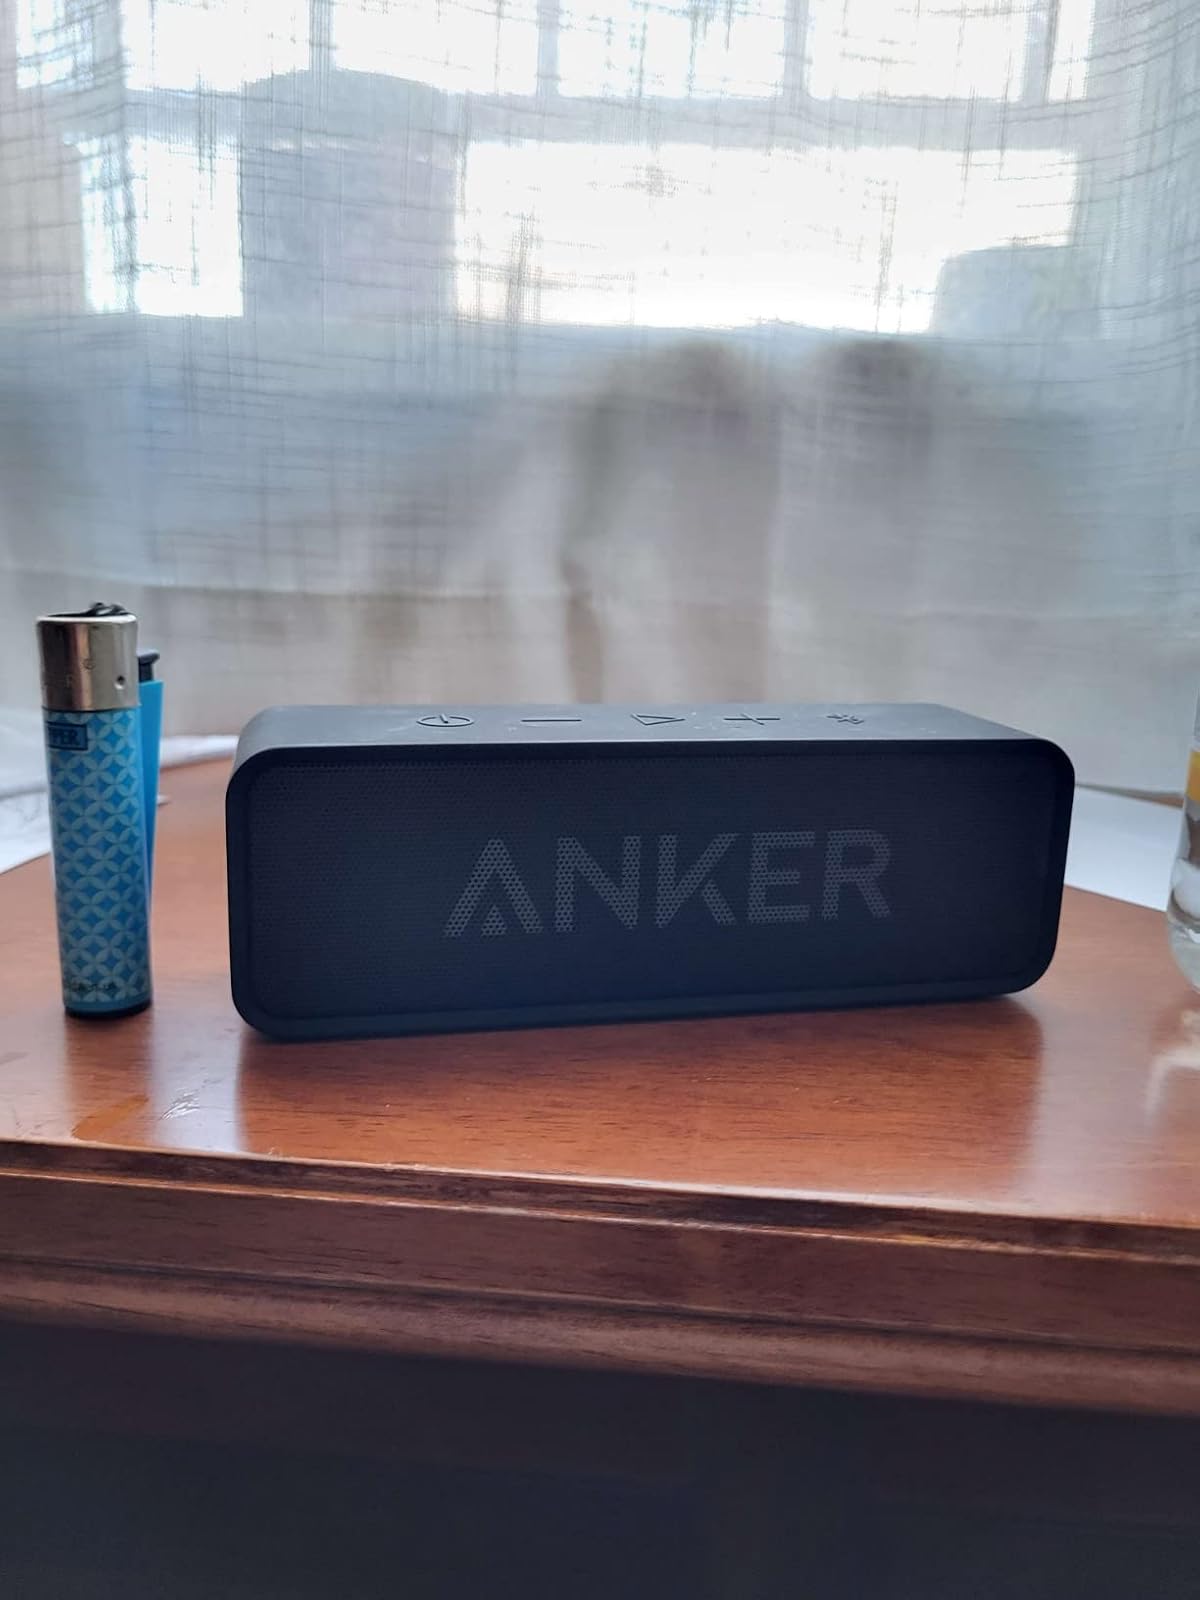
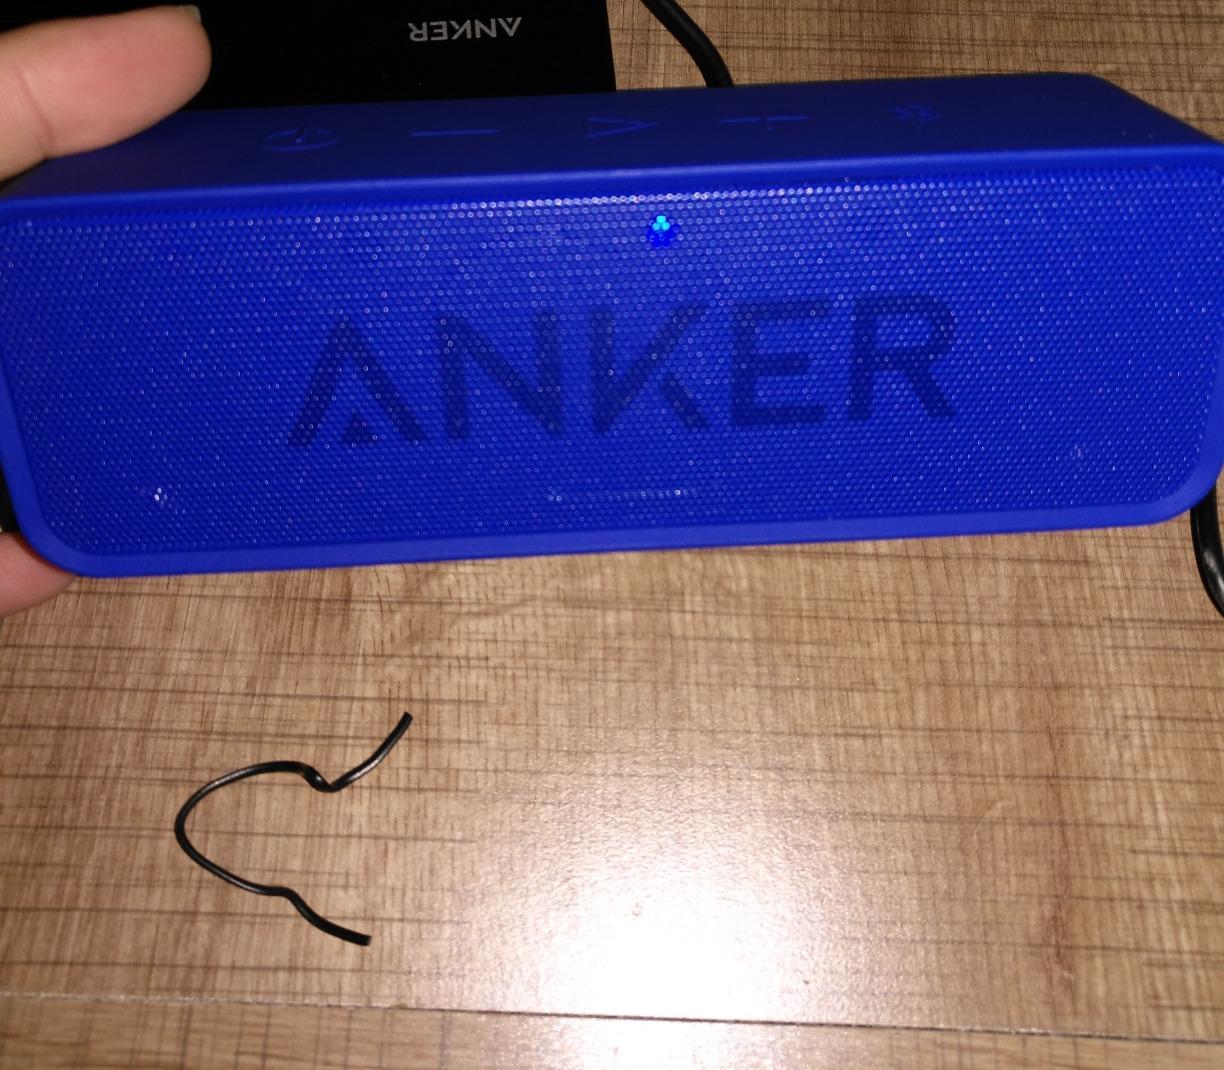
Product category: speaker
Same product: no